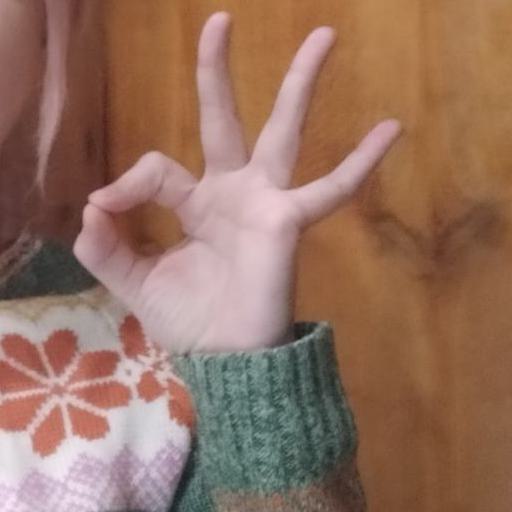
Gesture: ok